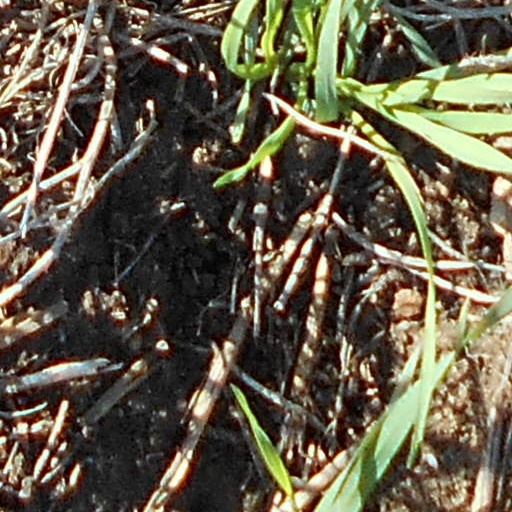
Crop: wheat